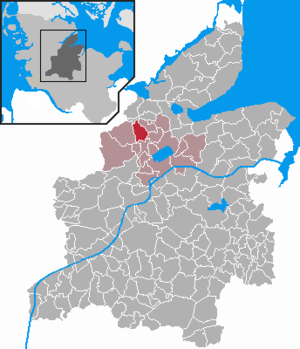
Ascheffel est une municipalité allemande située dans le land du Schleswig-Holstein et dans l'arrondissement de Rendsburg-Eckernförde. En 2015, sa population est de 1 012 habitants.